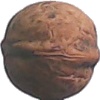
Label: walnut